Dell (landform)

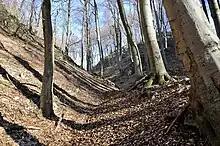
Dell in the Little Carpathians with a dry stream channel

In physical geography, a dell is a grassy hollow—or dried stream bed—often partially covered in trees. In literature, dells have pastoral connotations, frequently imagined as secluded and pleasant safe havens.